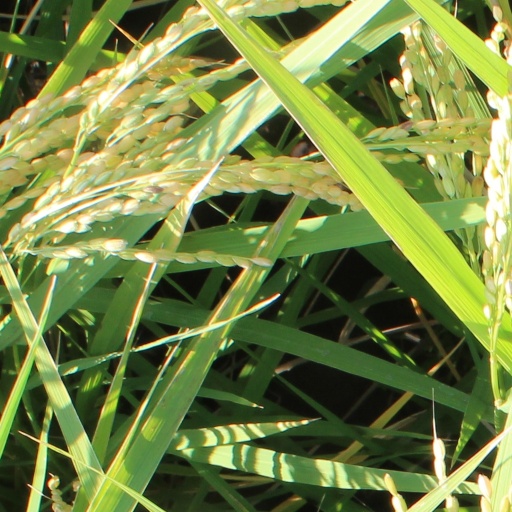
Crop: rice